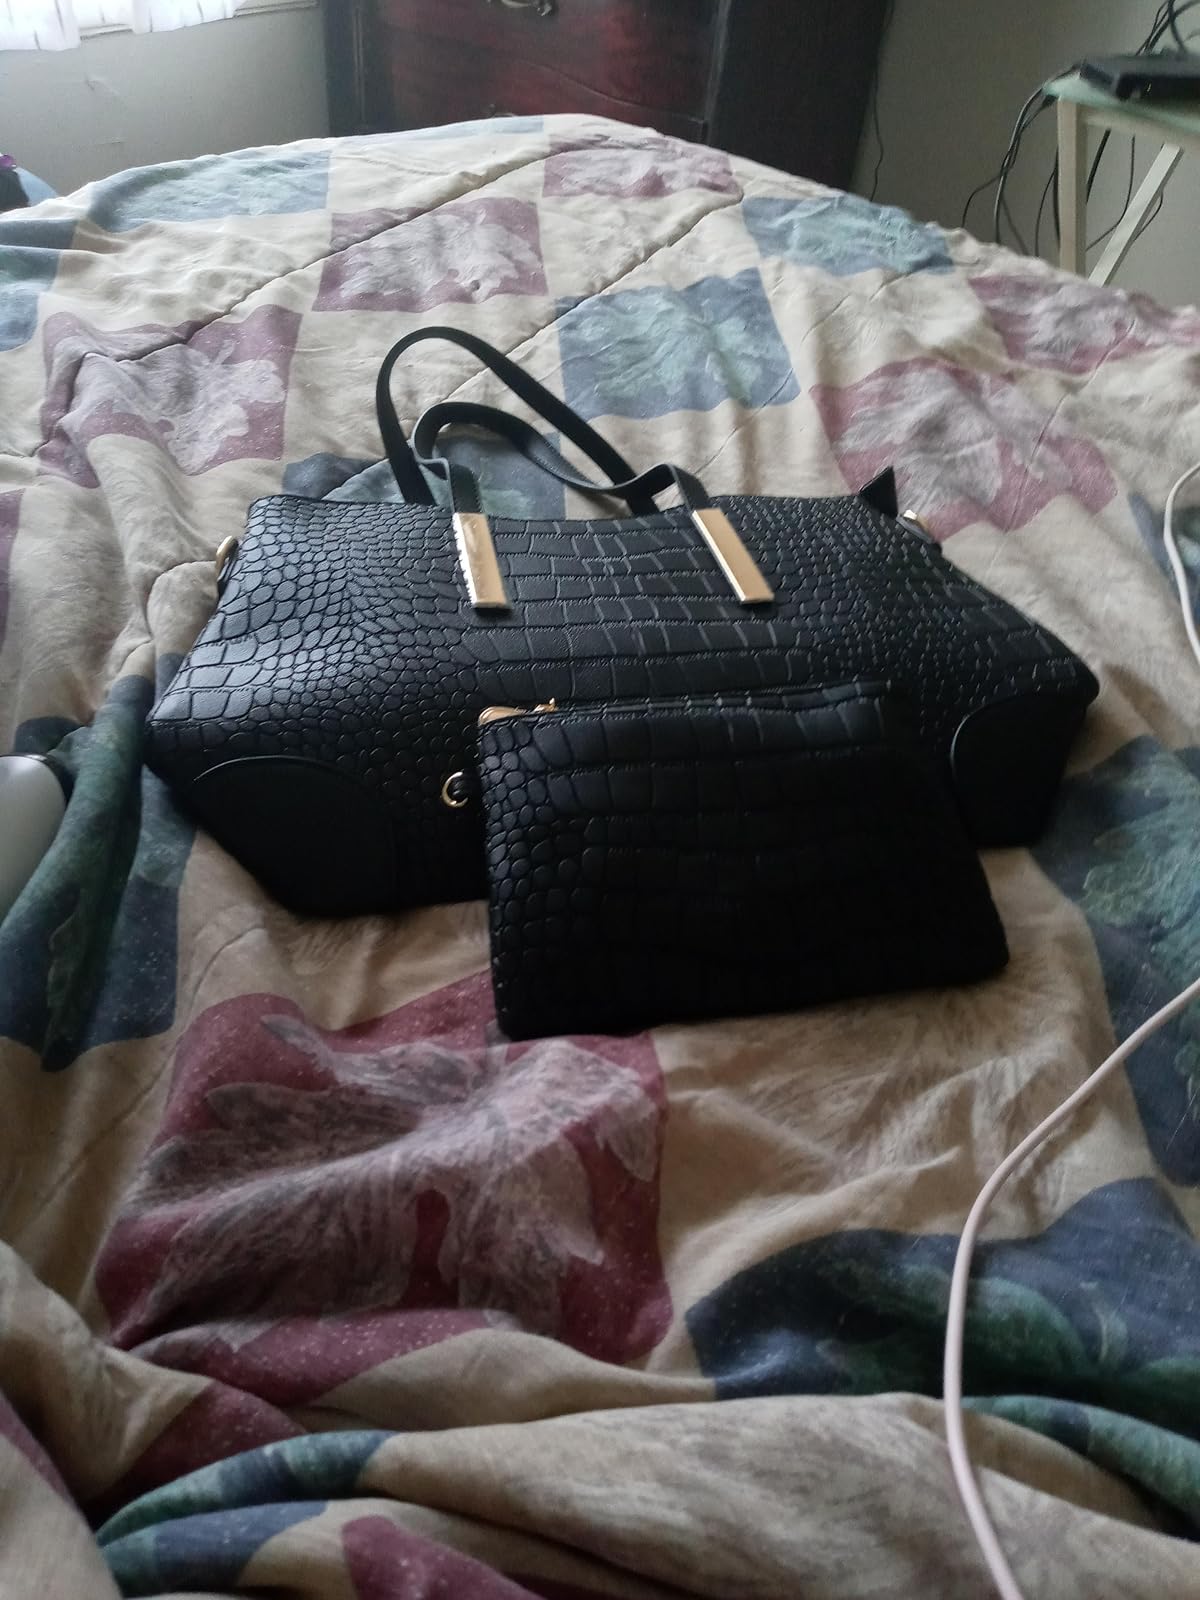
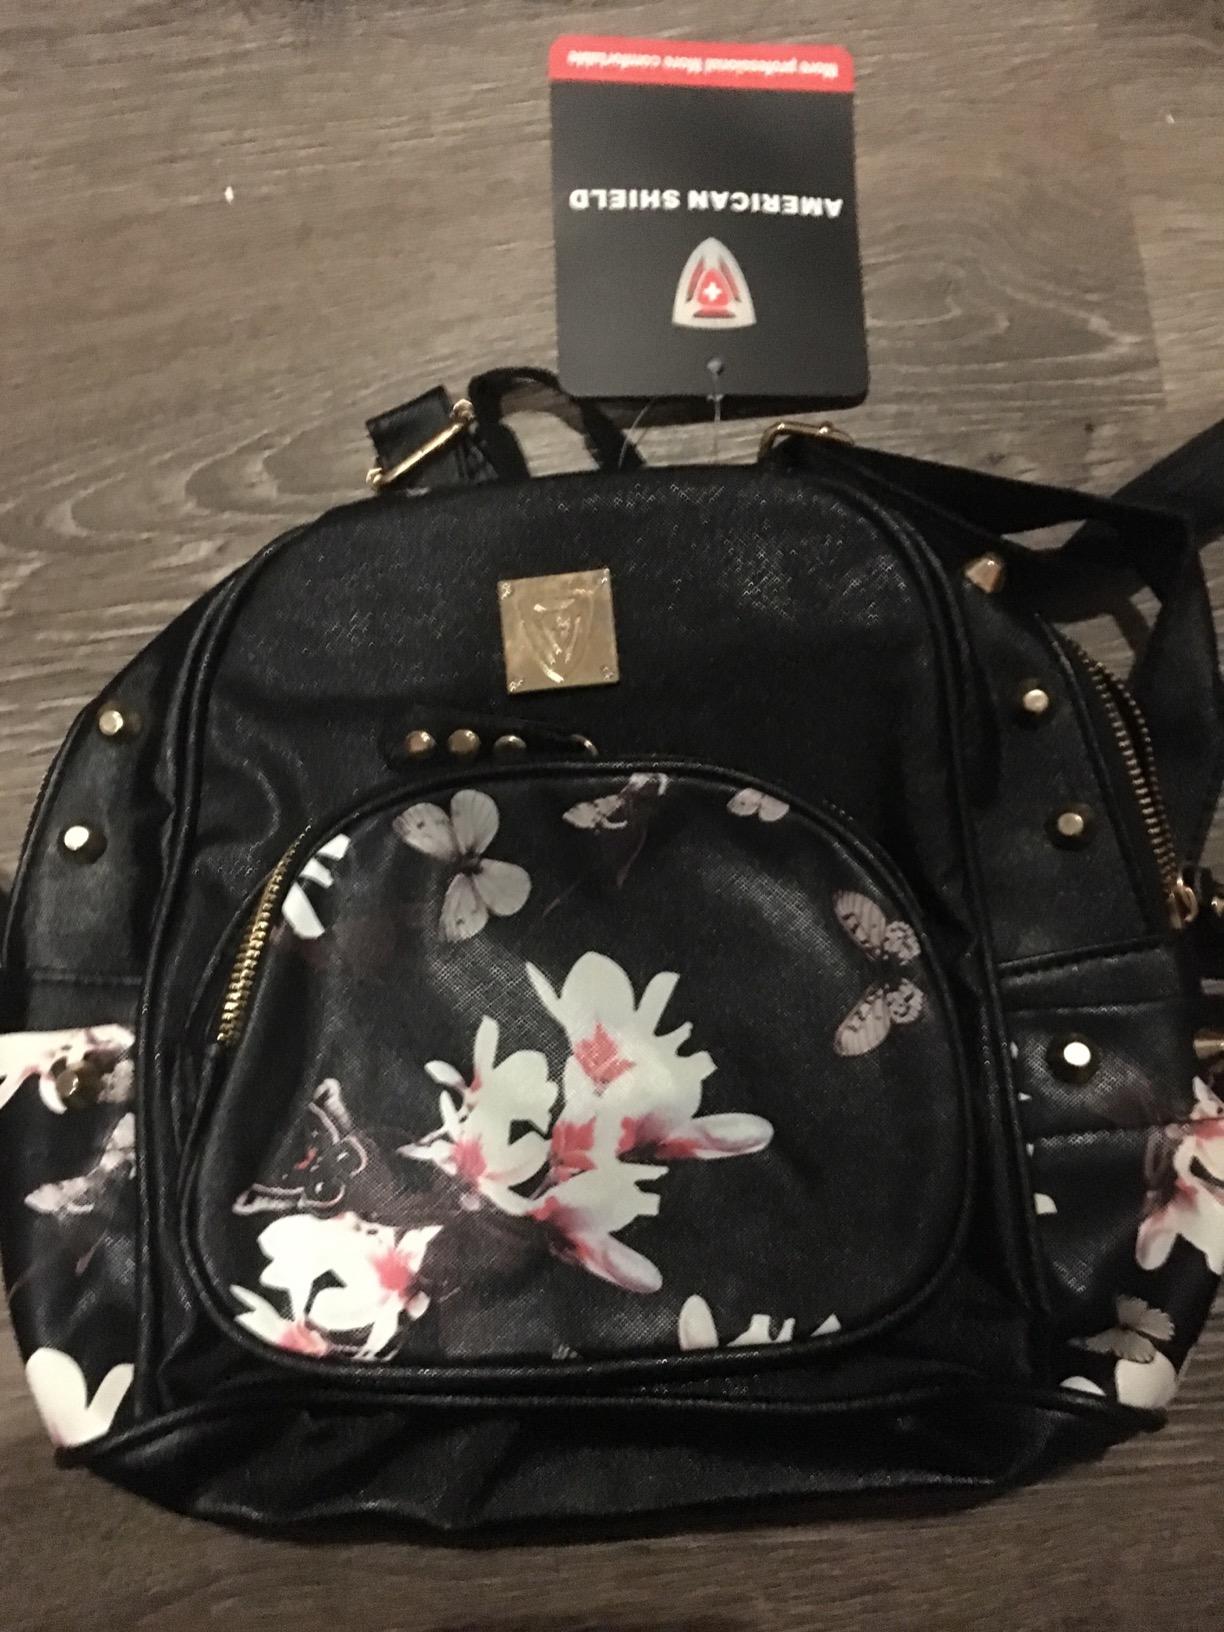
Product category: accessories_handbag
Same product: no